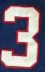
Number: 3